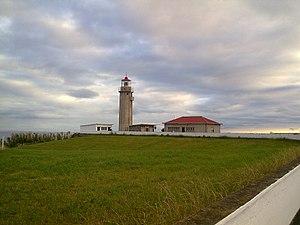
Le phare de Ponta Garça est un phare situé dans la freguesia de Ponta Garça de la municipalité de Vila Franca do Campo, sur l'île de São Miguel.